Got Soul Choir

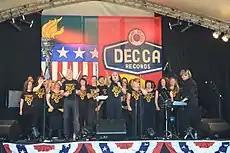
Got Soul Performance Choir at Traquair Fair, 2015

Got Soul Choir is a group of Scottish community choirs singing in the soul and R & B genres. The choir has charitable status (Scottish charity ref: SCO44178). The charity seeks to use music, and specifically choir membership, as a means of addressing loneliness. The choir makes it possible for other charities to raise funds during its concerts.